Darcelle XV Plaza

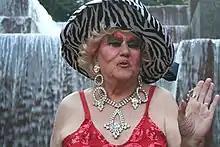
The park commemorates drag performer Darcelle XV ("pictured in 2012").

In March 2018, the park was closed indefinitely by the city, citing safety concerns related to structural issues in the underground parking garage. On April 12, 2023, Portland leaders voted to demolish the plaza. "Fountain to a Rose" was removed in 2023 as part of the park's redevelopment.